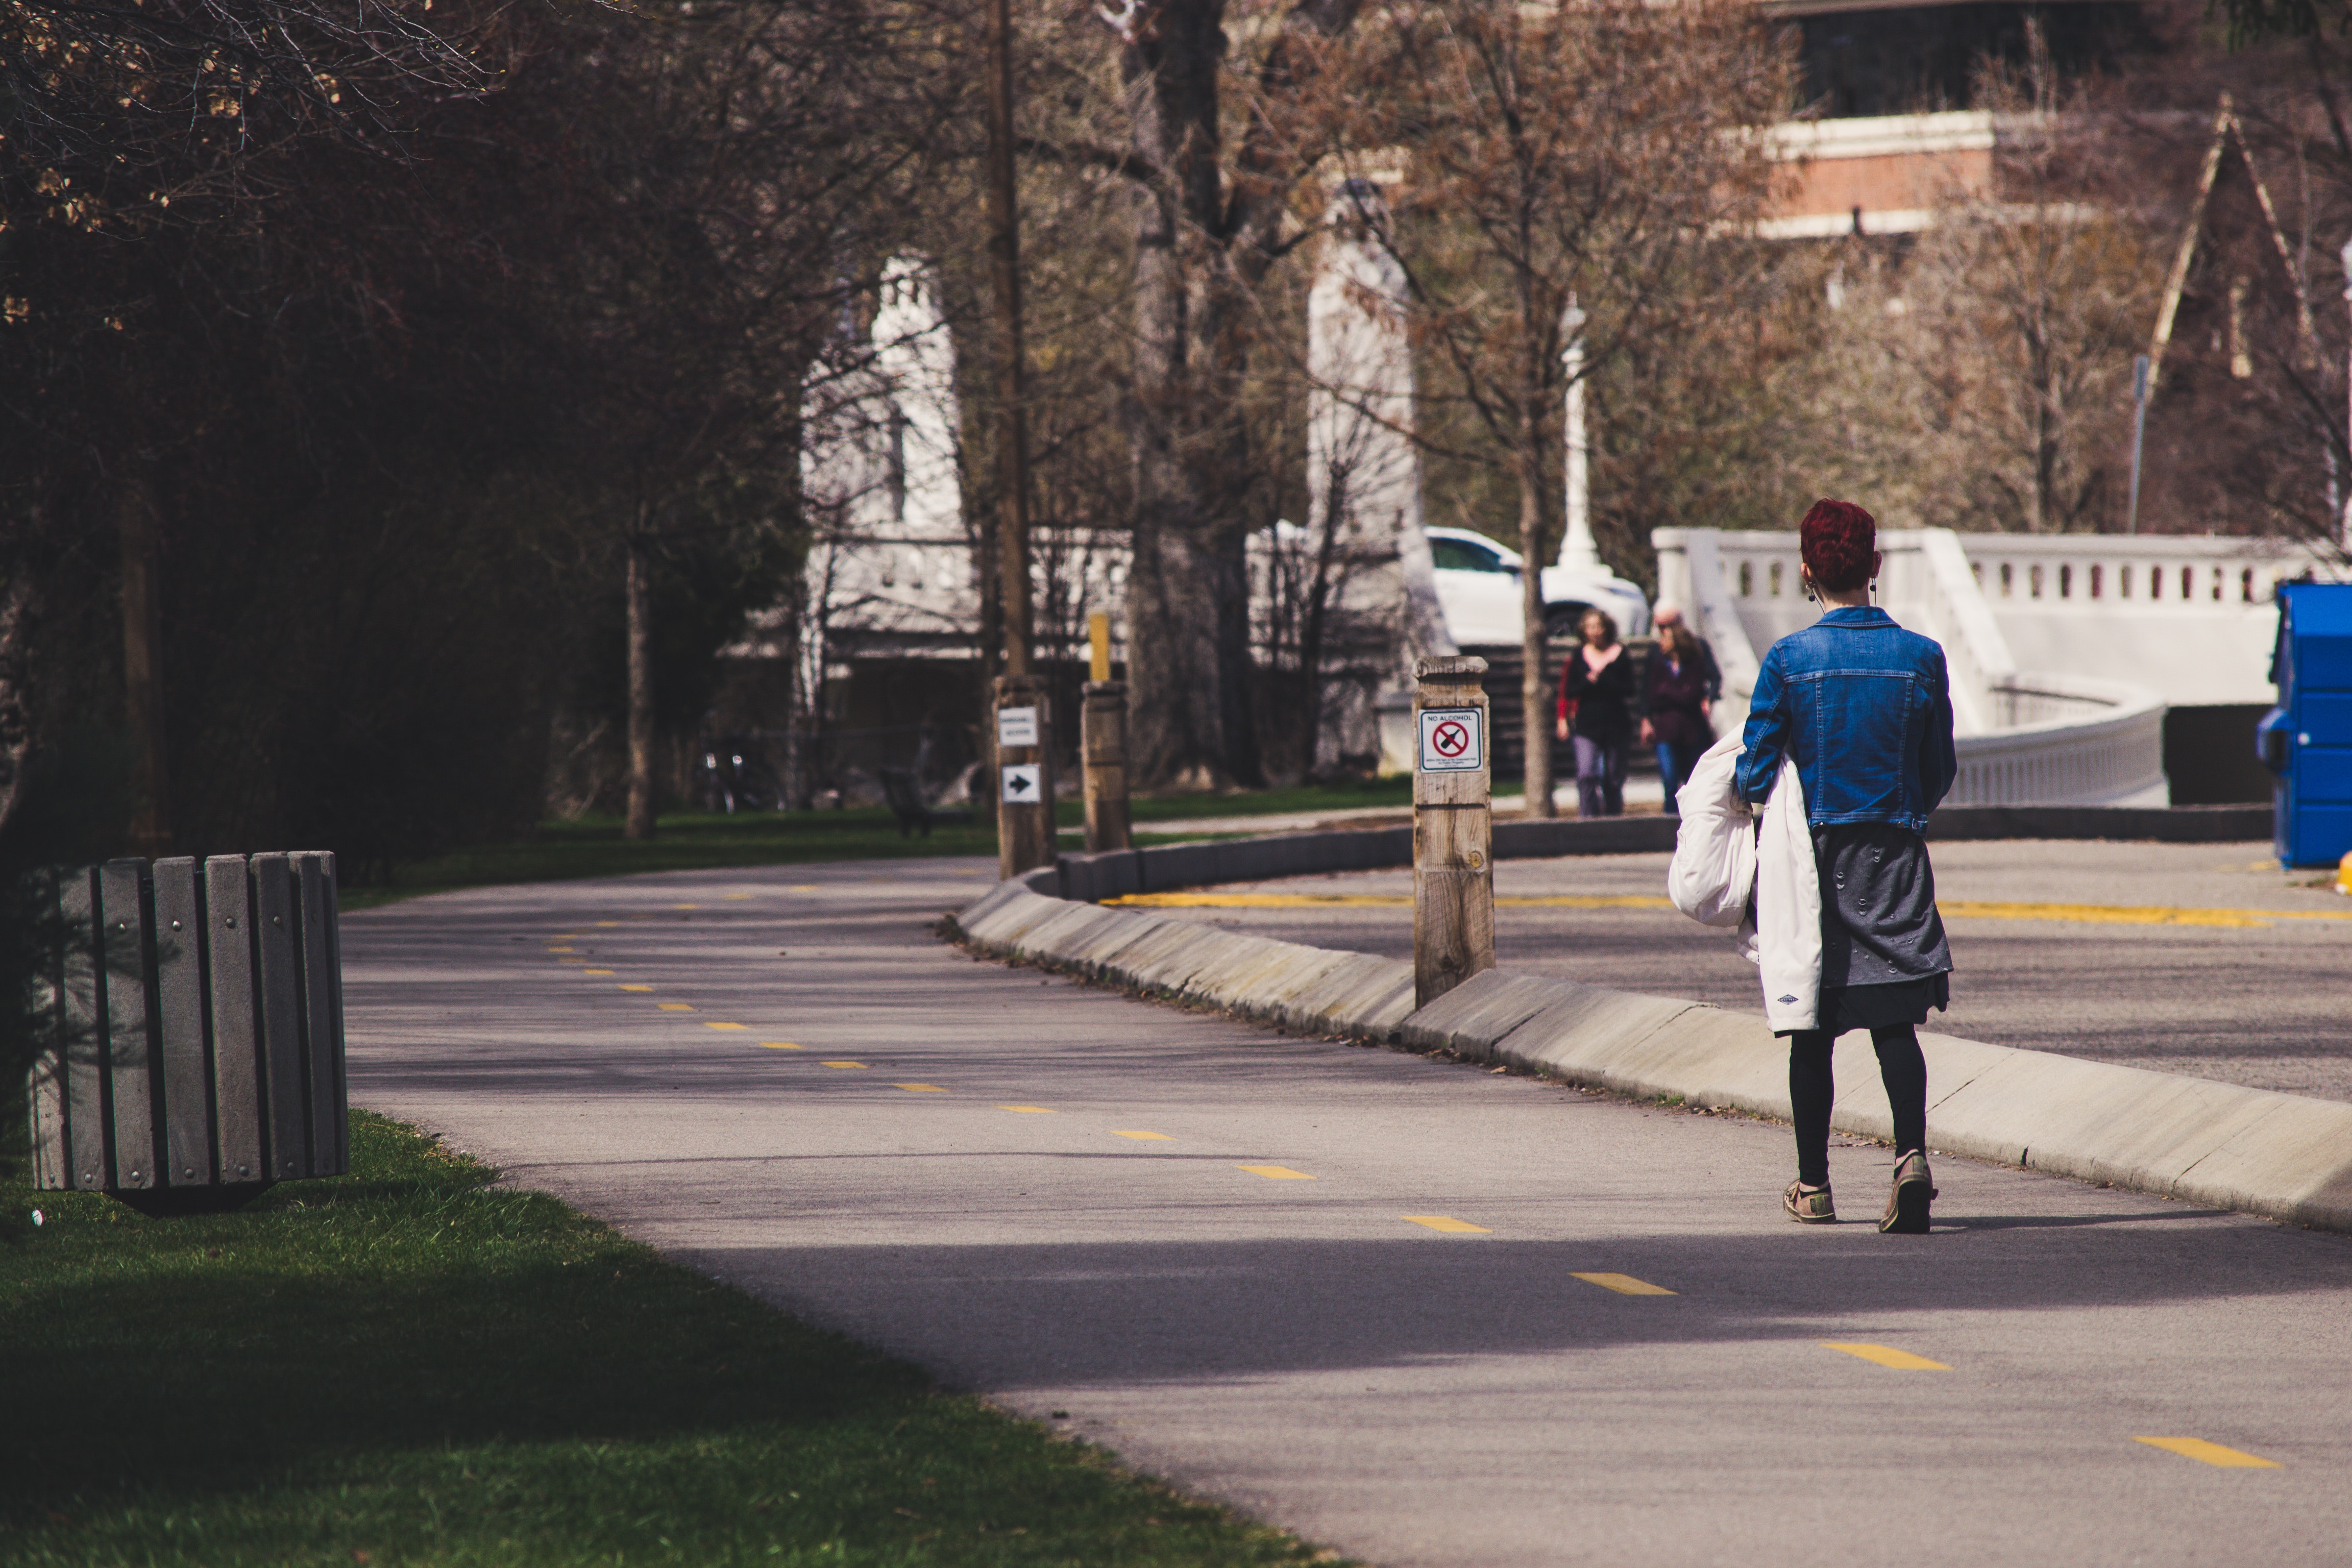
pedestrian, public space, street, road, tree, walking, infrastructure, recreation, sidewalk, city, shadow, photography, running, plant, asphalt, jogging, lane